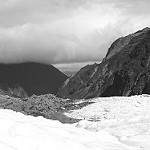
Label: B & W